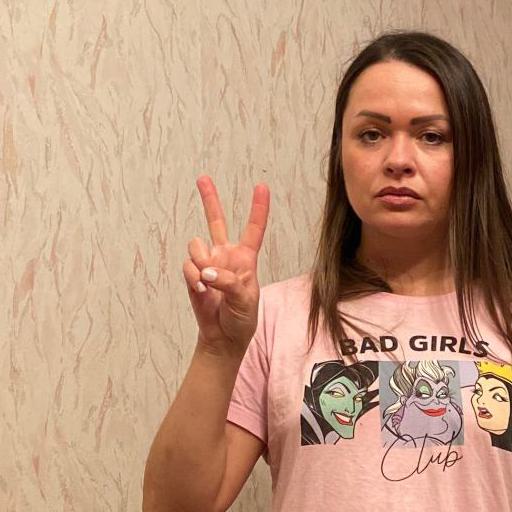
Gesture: peace